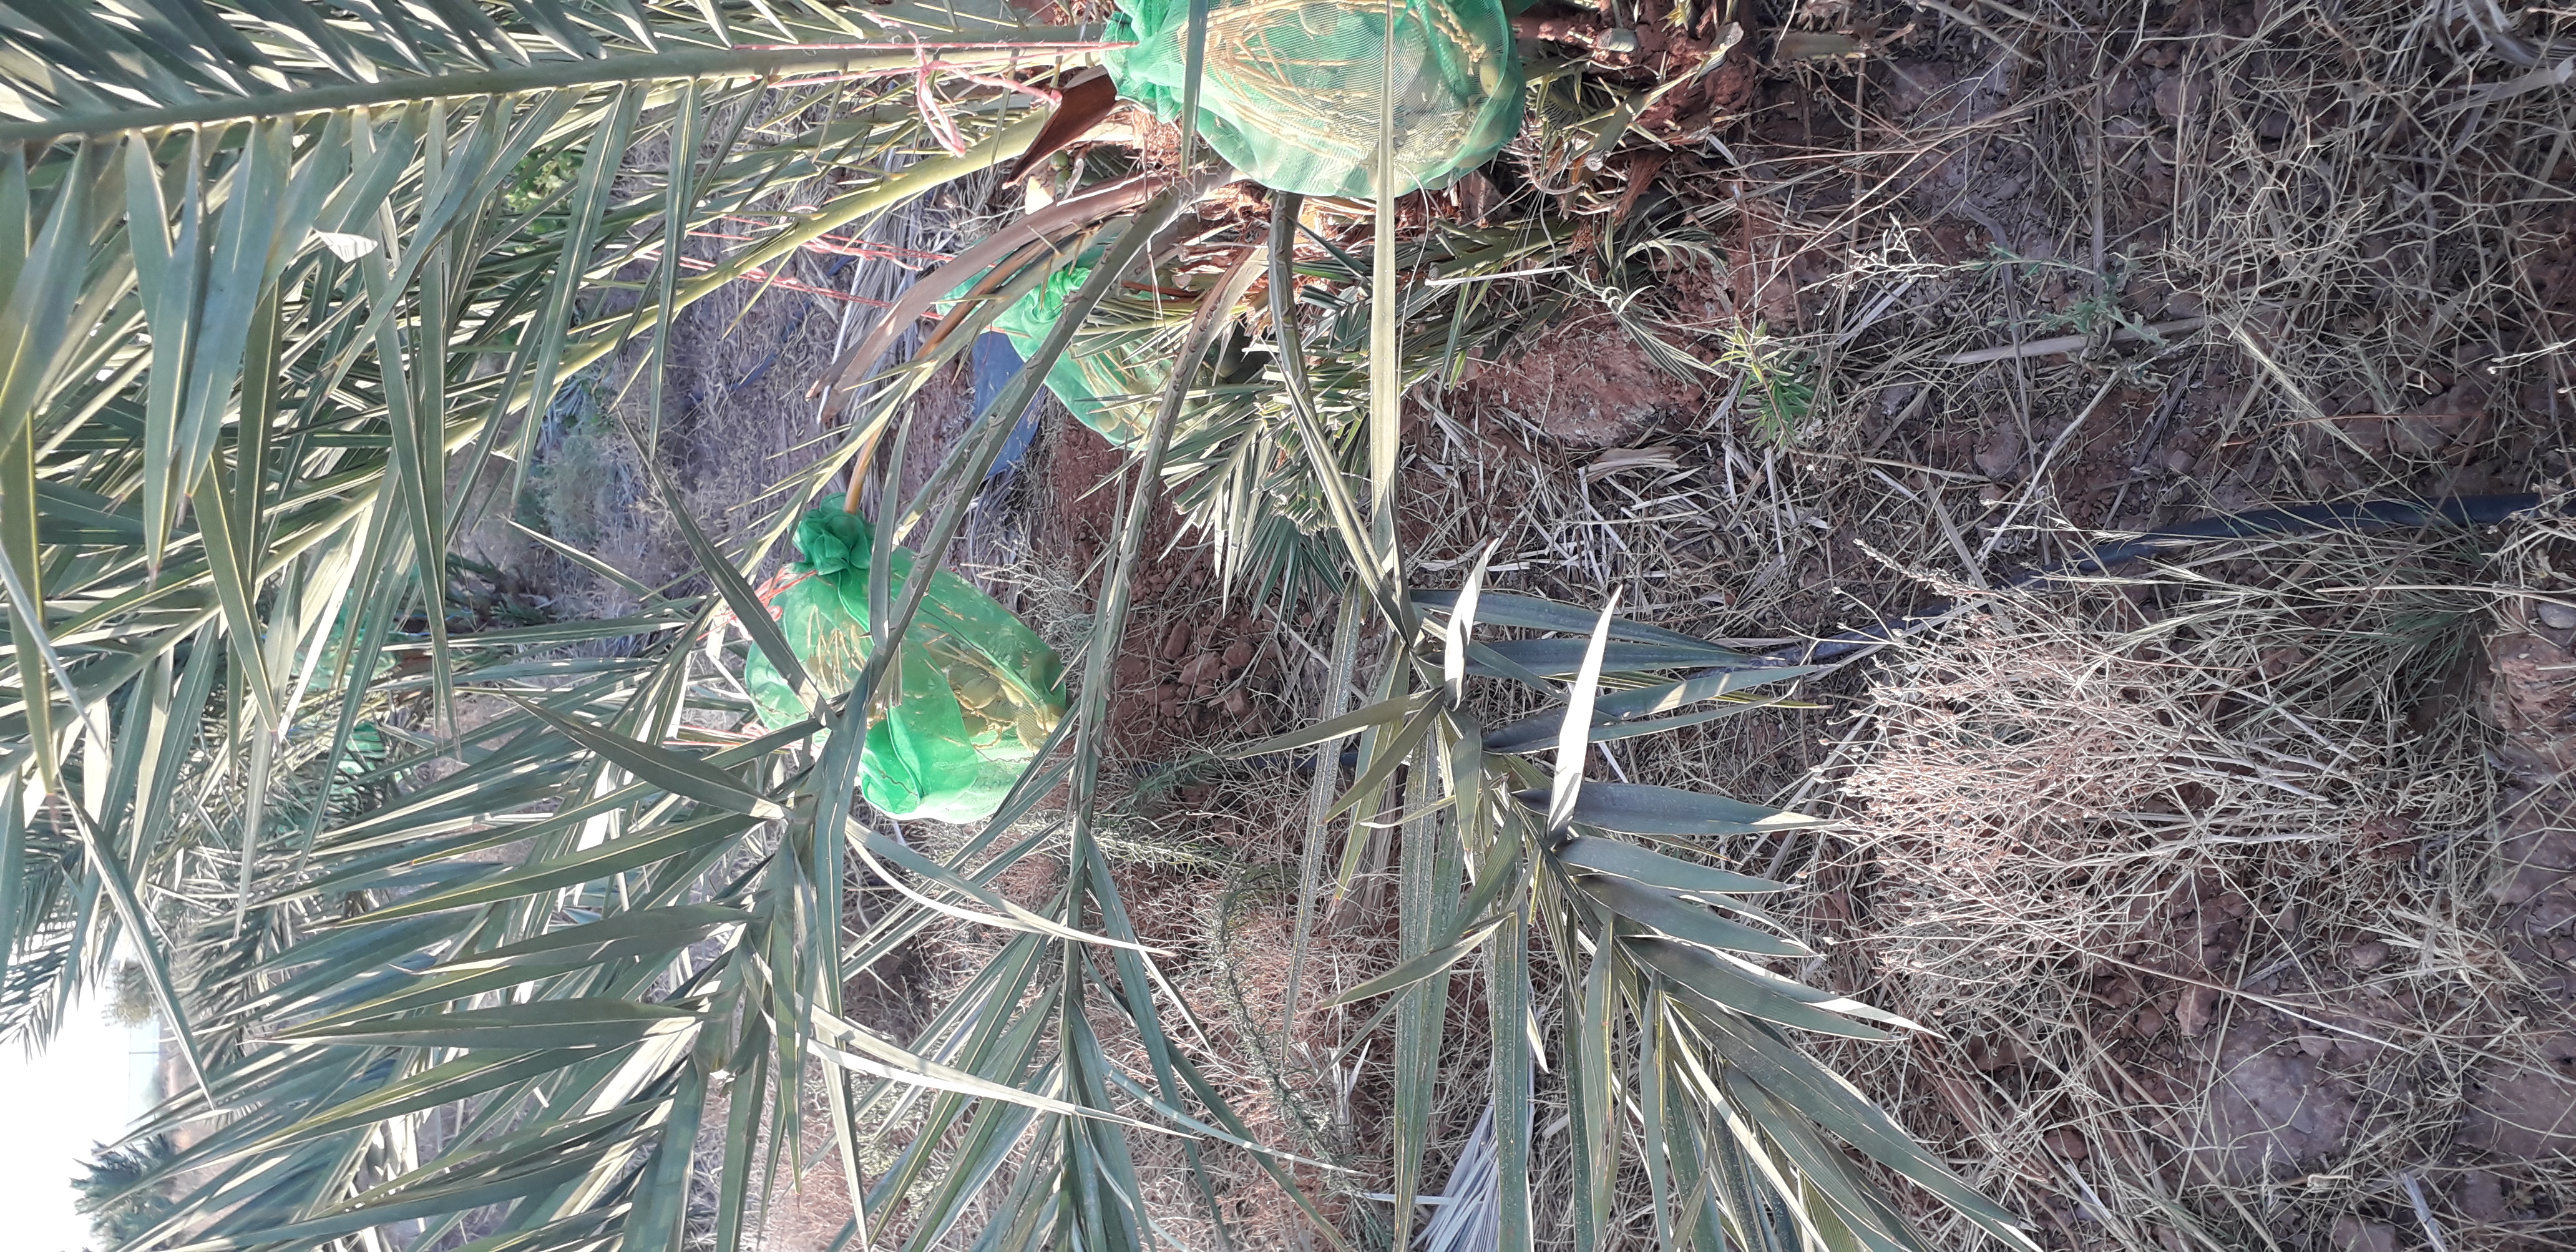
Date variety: Boumajhoul